Forensic chemistry

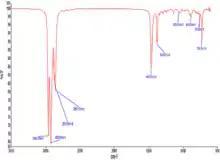
ATR FTIR spectrum for hexane showing percent transmittance (%T) versus wavenumber (cm).

Modern forensic chemists rely on numerous instruments to identify unknown materials found at a crime scene. The 20th century saw many advancements in technology that allowed chemists to detect smaller amounts of material more accurately. The first major advancement in this century came during the 1930s with the invention of a spectrometer that could measure the signal produced with infrared (IR) light. Early IR spectrometers used a monochromator and could only measure light absorption in a very narrow wavelength band. It was not until the coupling of an interferometer with an IR spectrometer in 1949 by Peter Fellgett that the complete infrared spectrum could be measured at once. Fellgett also used the Fourier transform, a mathematical method that can break down a signal into its individual frequencies, to make sense of the enormous amount of data received from the complete infrared analysis of a material. Since then, Fourier transform infrared spectroscopy (FTIR) instruments have become critical in the forensic analysis of unknown material because they are nondestructive and extremely quick to use. Spectroscopy was further advanced in 1955 with the invention of the modern atomic absorption (AA) spectrophotometer by Alan Walsh. AA analysis can detect specific elements that make up a sample along with their concentrations, allowing for the easy detection of heavy metals such as arsenic and cadmium.